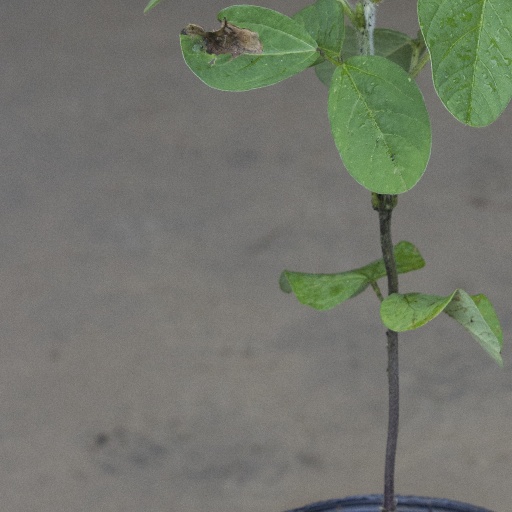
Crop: soybean